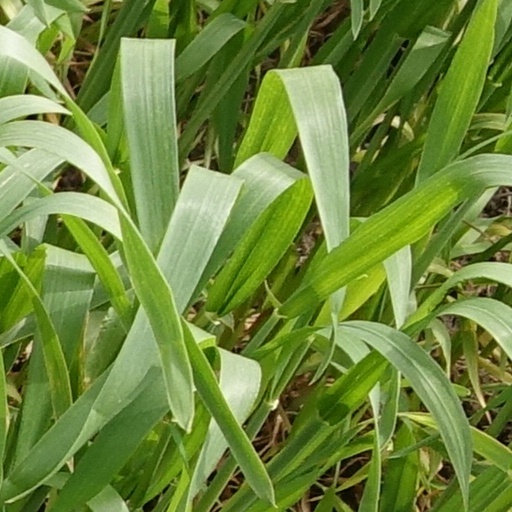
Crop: wheat